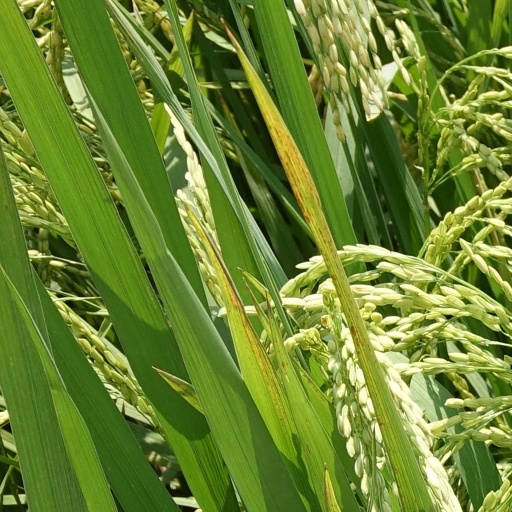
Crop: rice